Lowe Stand

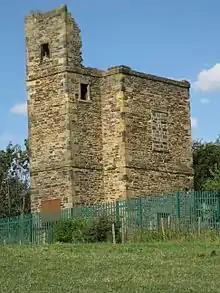
Hoyland Lowe Stand

Lowe Stand is an 18th-century folly built for Thomas Watson-Wentworth, 1st Marquess of Rockingham, and likely originally intended as a hunting lodge. It is situated in the South Yorkshire town of Hoyland, southeast of Barnsley. Today the stand is a Grade II listed building but is in a fairly advanced state of decay. In 2008 the deeds were handed over from the council to voluntary group, the Friends of Hoyland Lowe Stand (now the Lowe Stand Trust). The council has given permission to restore it according to the plan produced.